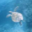
Label: turtle